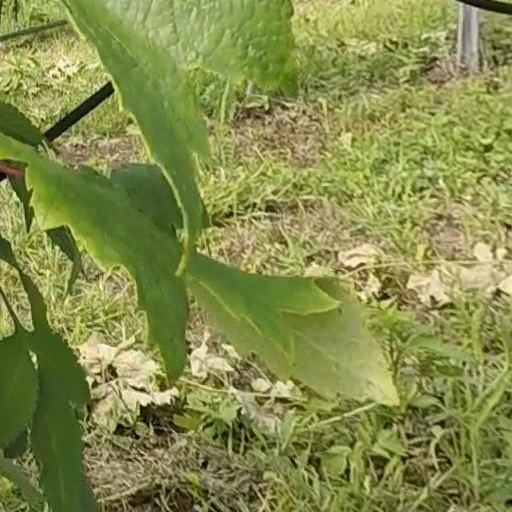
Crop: grape